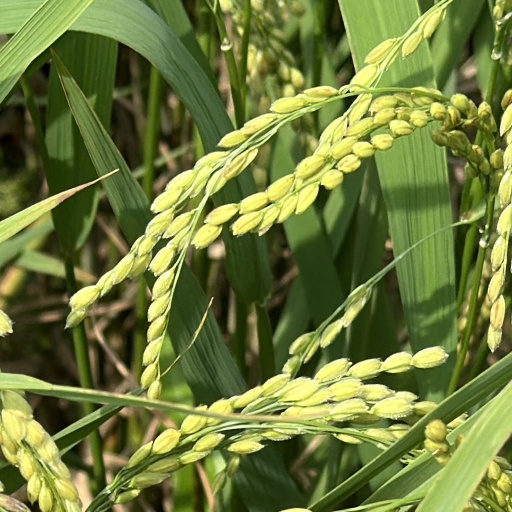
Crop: rice